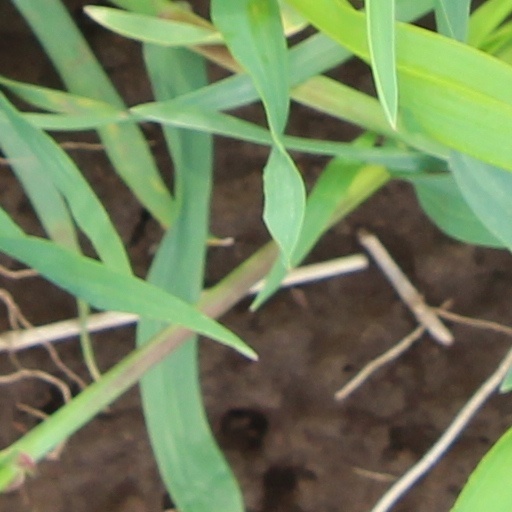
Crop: wheat